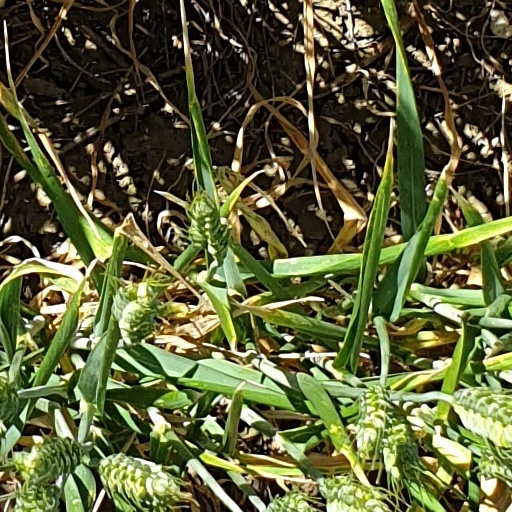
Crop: wheat